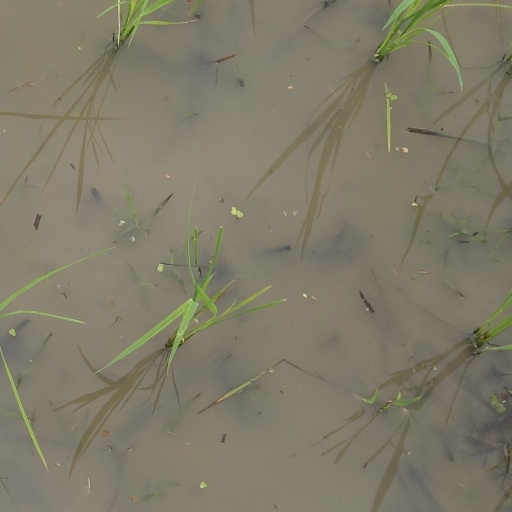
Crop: rice